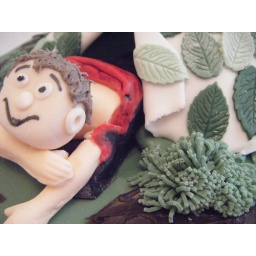
An 18th birthday commission for a madeira cake decorated with the boy himself in his distinctive tent.